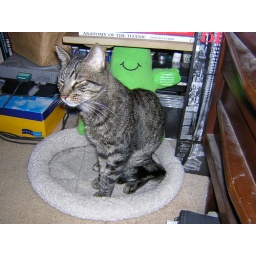
cat in donut cat bed